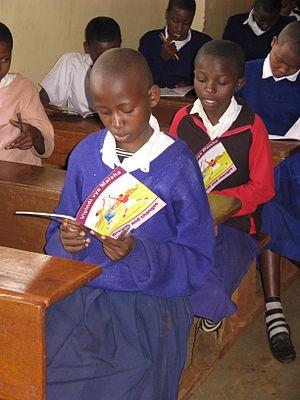
La journée mondiale de l'hygiène menstruelle est une journée internationale a lieu chaque année le 28 mai. Elle vise à briser les tabous et à sensibiliser à l'importance d'une bonne hygiène menstruelle chez les femmes et en particulier les adolescentes à travers le monde. Cette journée a été initiée par l'ONG allemande WASH United en 2014. Cette initiative en faveur de l'hygiène menstruelle a reçu le soutien de plus de 270 partenaires qui se sont engagés à faire des bonnes pratiques d'hygiène menstruelle une de leurs priorités dans le monde entier.